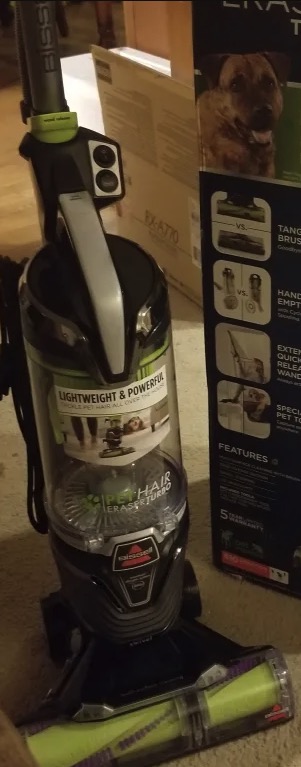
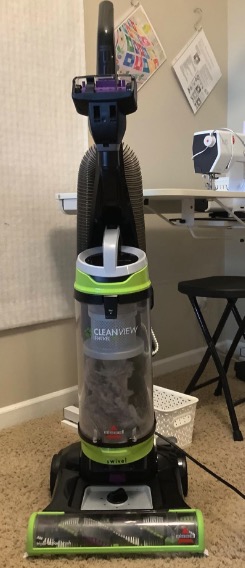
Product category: items_vacuum
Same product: no